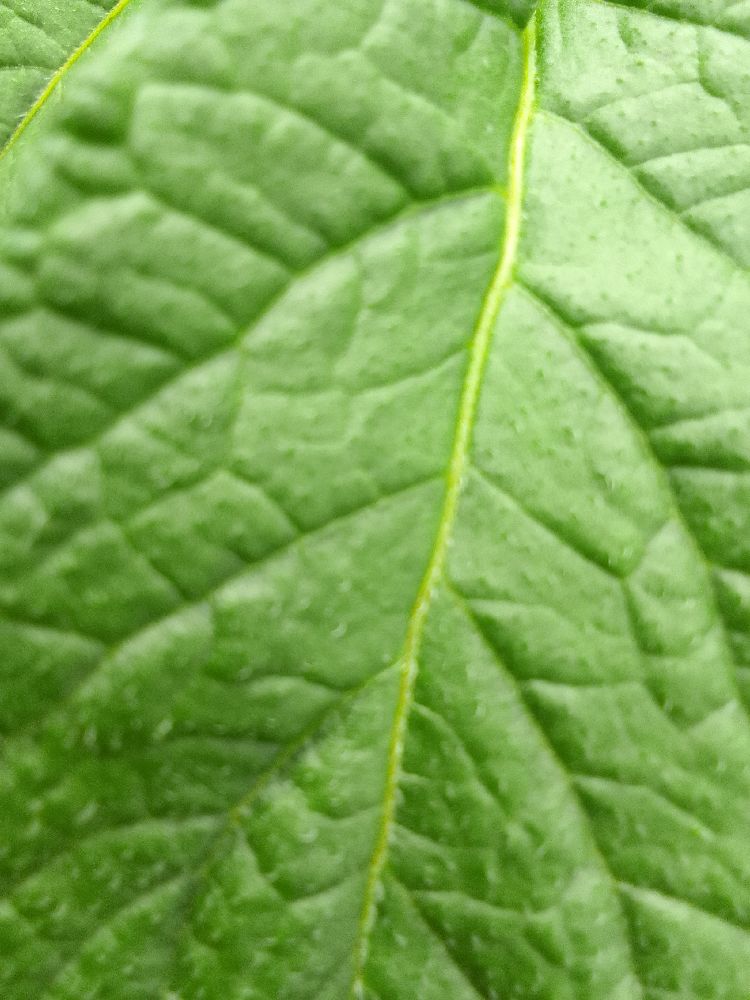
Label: Healthy